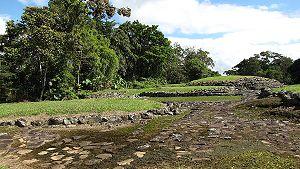
La 4ᵉ session du Comité du patrimoine mondial a eu lieu du 1ᵉʳ septembre 1980 au 5 septembre 1980 à Paris, en France.
Le monument national Guayabo est une zone protégée du Costa Rica qui abrite le patrimoine archéologique d'origine préhispanique le plus ancien et important du pays. Le parc est géré par le Système National de Zones de Conservation du Ministère de l'Environnement et de l'Énergie; sous l'Administration de la Zone de Conservation de la Cordillère Volcanique Centrale.